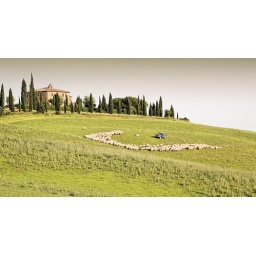
not far from Pienza, a flock of sheep directed by a motorized shepherd (and three walking dogs)